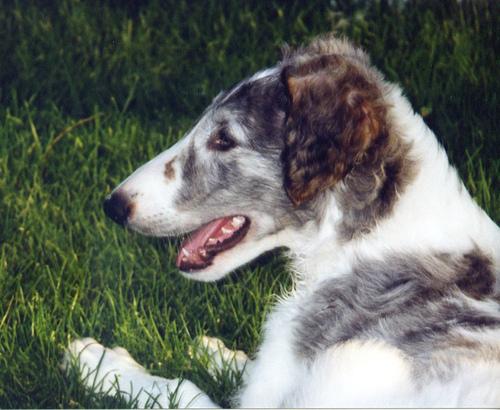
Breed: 226-n000064-borzoi